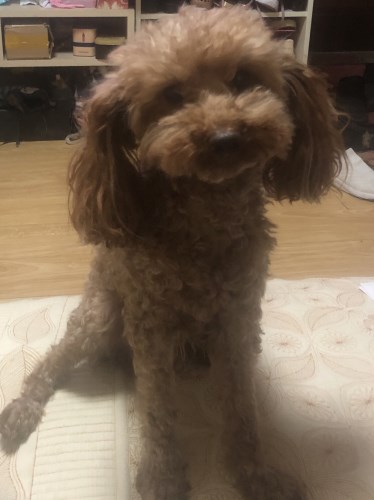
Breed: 7449-n000128-teddy